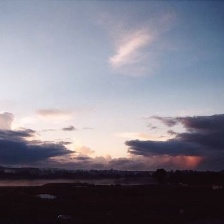
Cloud type: Stratocumulus